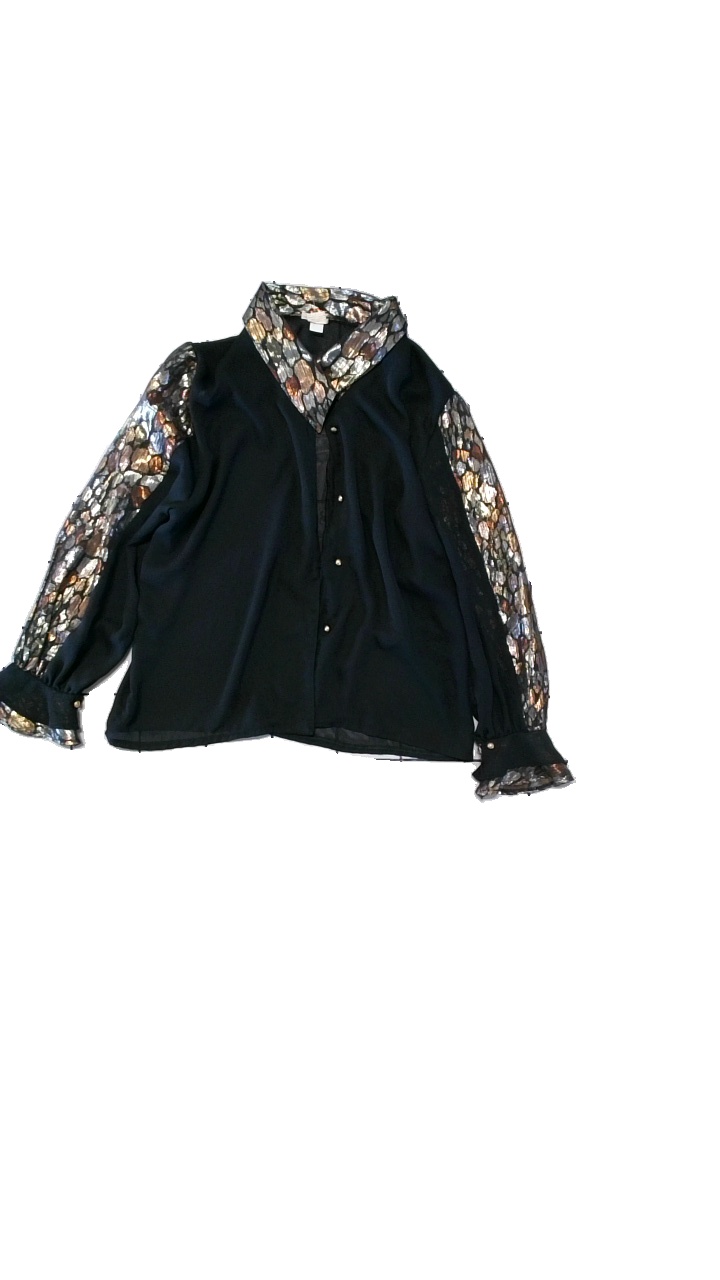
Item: Blouse (Ladies)
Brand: Mont Se
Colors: Black. Brown. Multucolour
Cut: Regular
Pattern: Transparent
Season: All
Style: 80s
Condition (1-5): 4
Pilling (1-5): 4
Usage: Reuse
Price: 50-100